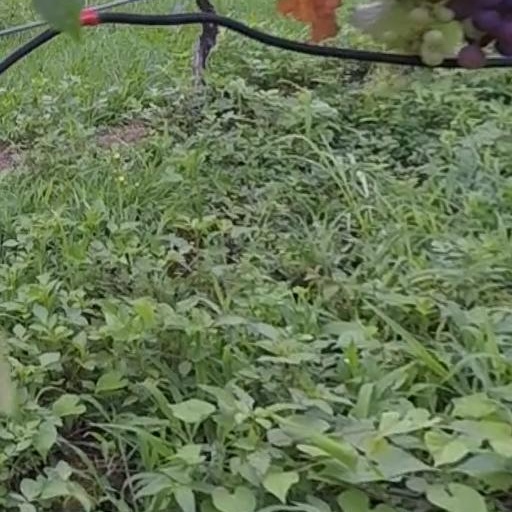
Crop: grape